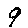
Label: 9